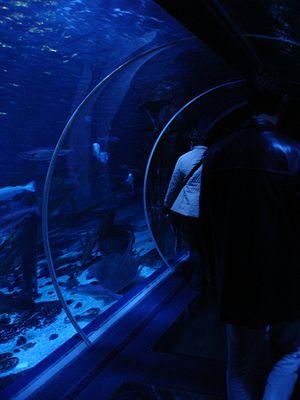
France, Seine-et-Marne, Sea Life Aquarium Paris, Tunnel